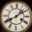
Label: clock